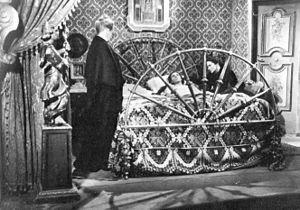
Le calligraphisme est un « courant cinématographique » relatif à des films réalisés en Italie au cours de la première moitié des années 1940, ayant comme caractéristique commune une complexité expressive et des références littéraires qui le démarquent du contexte cinématographique dominant des dernières années de l'époque fasciste. Parmi les réalisateurs qui ont servi cette tendance figurent Mario Soldati, Luigi Chiarini, Renato Castellani, Ferdinando Maria Poggioli et Alberto Lattuada.
La Belle Endormie est un film dramatique italien réalisé par Luigi Chiarini et sorti en 1942.